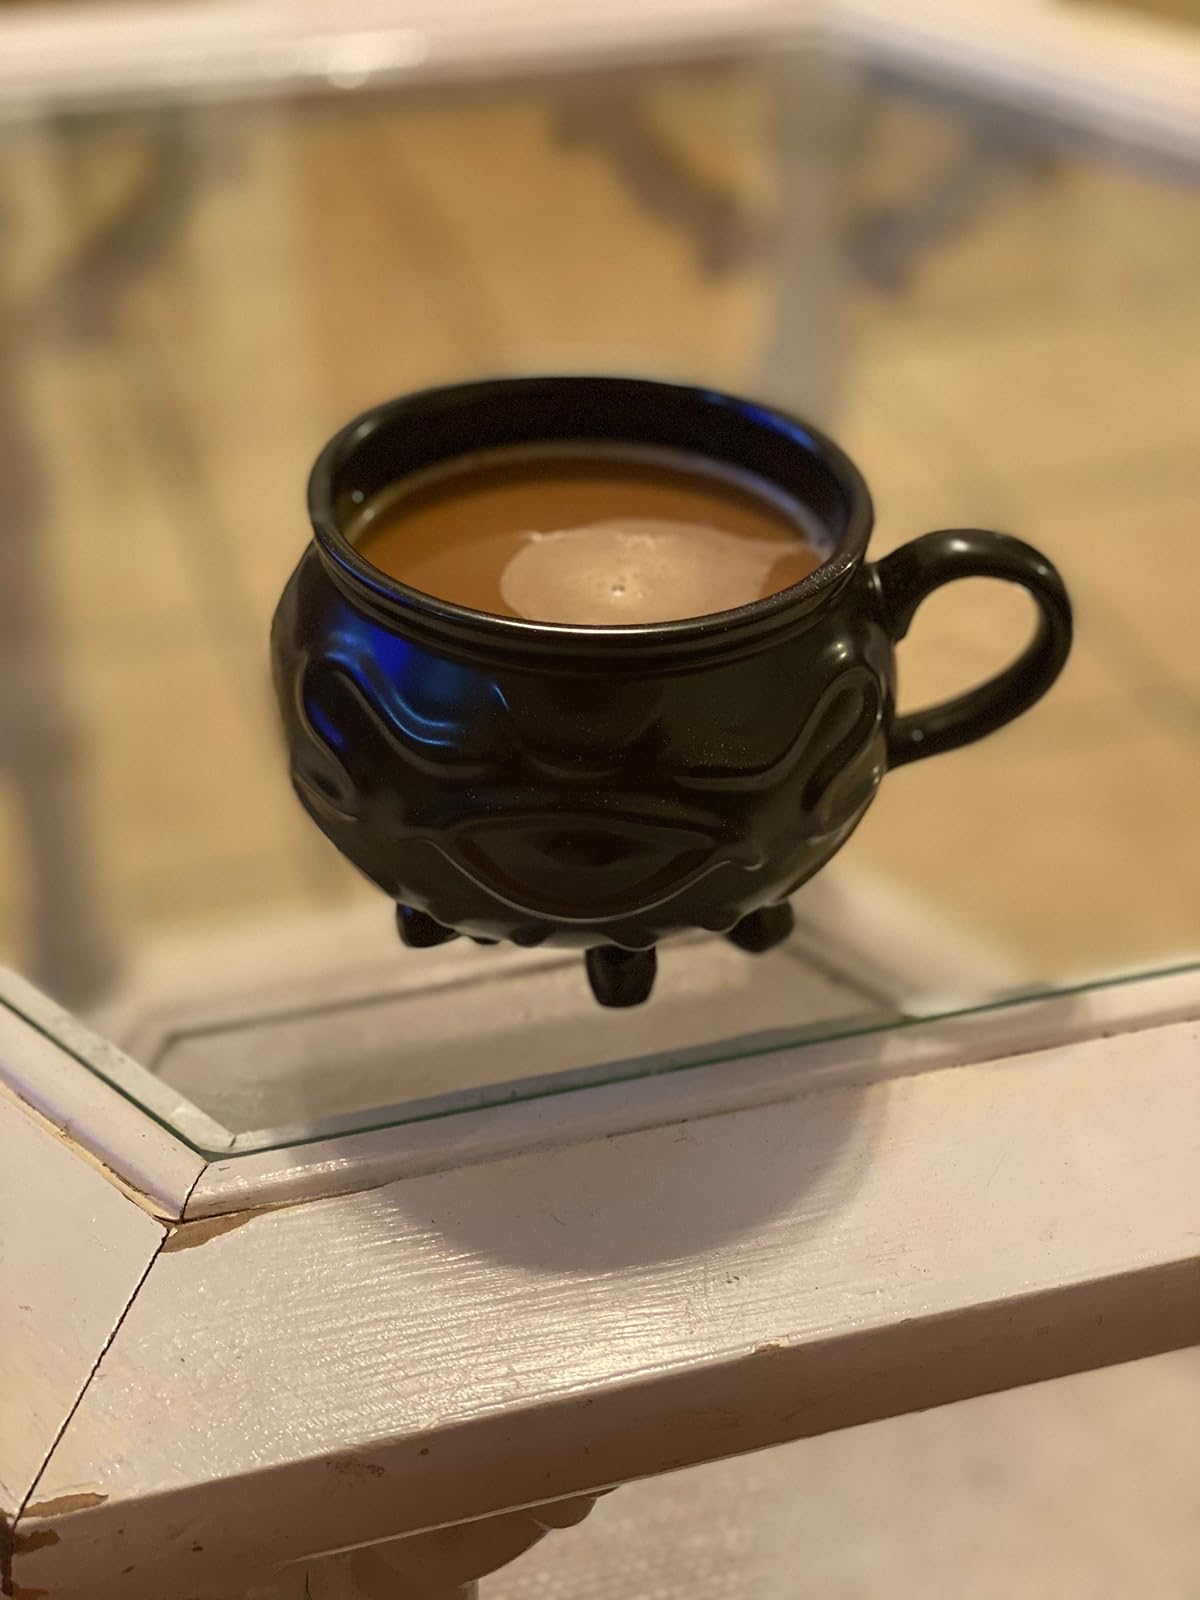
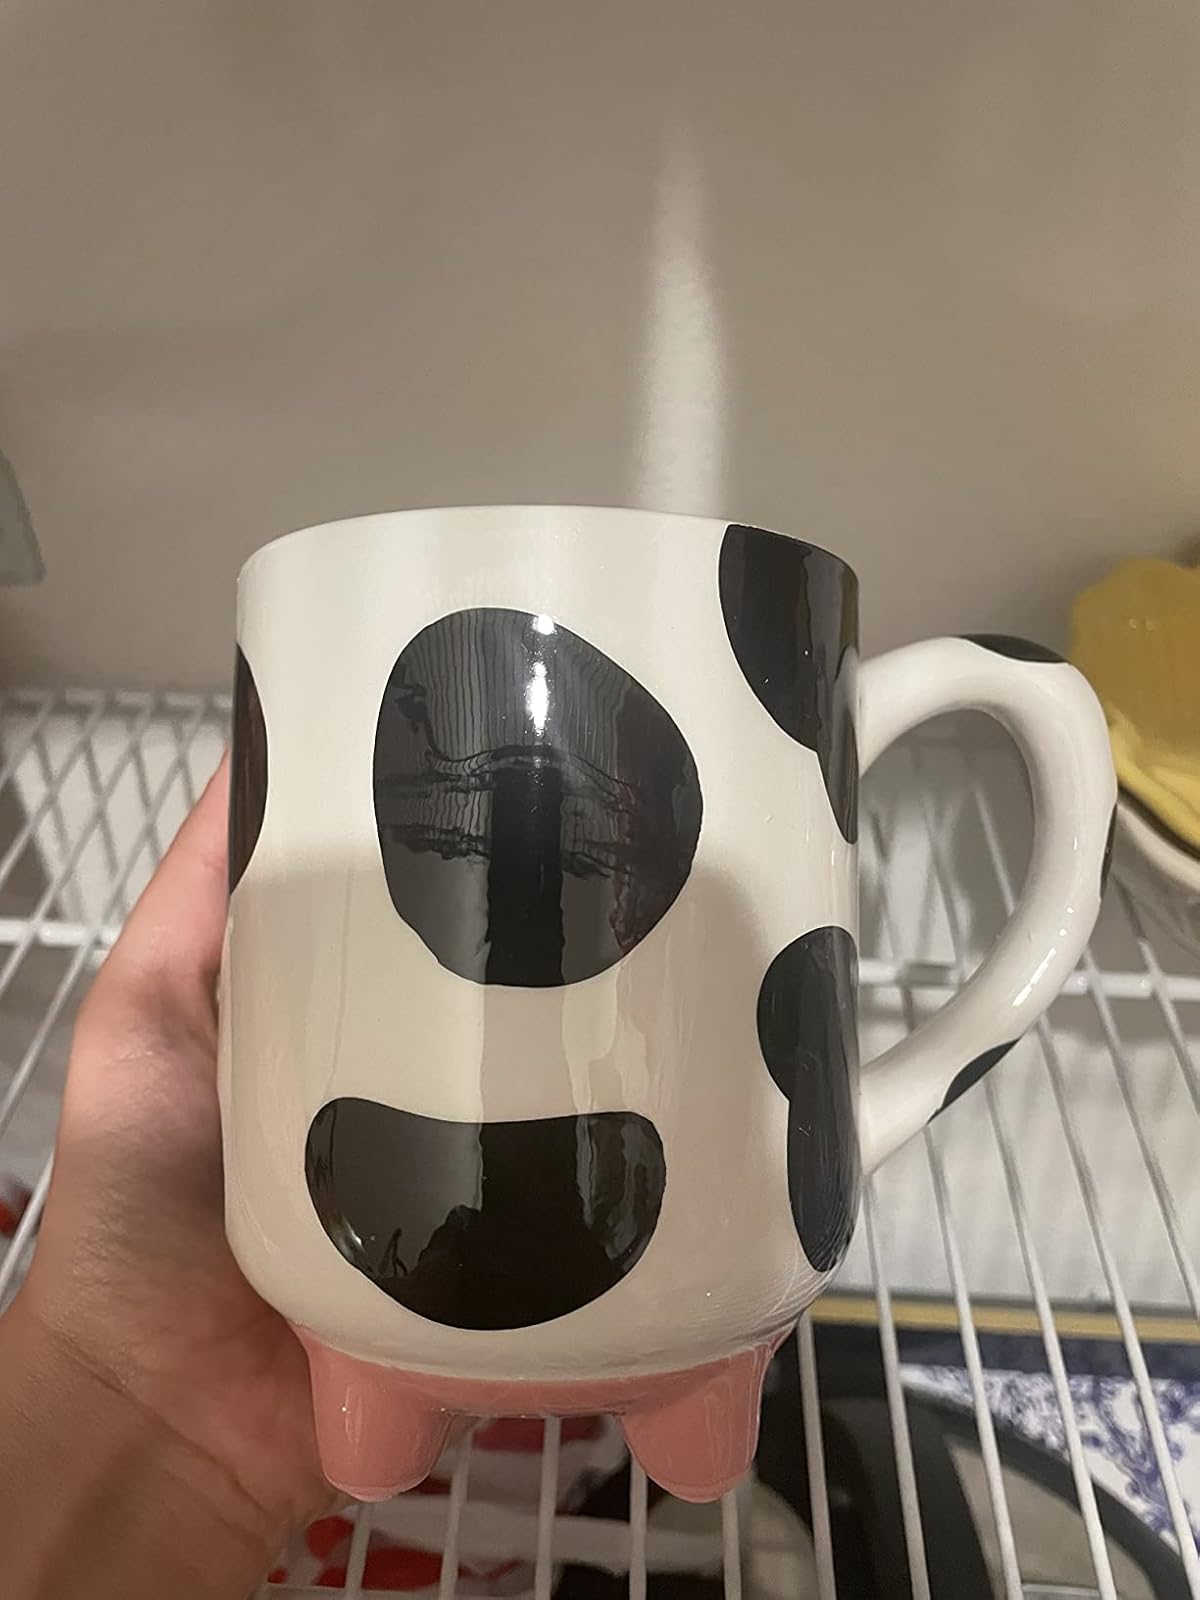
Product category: items_mug
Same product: no